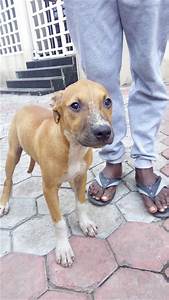
Label: dog